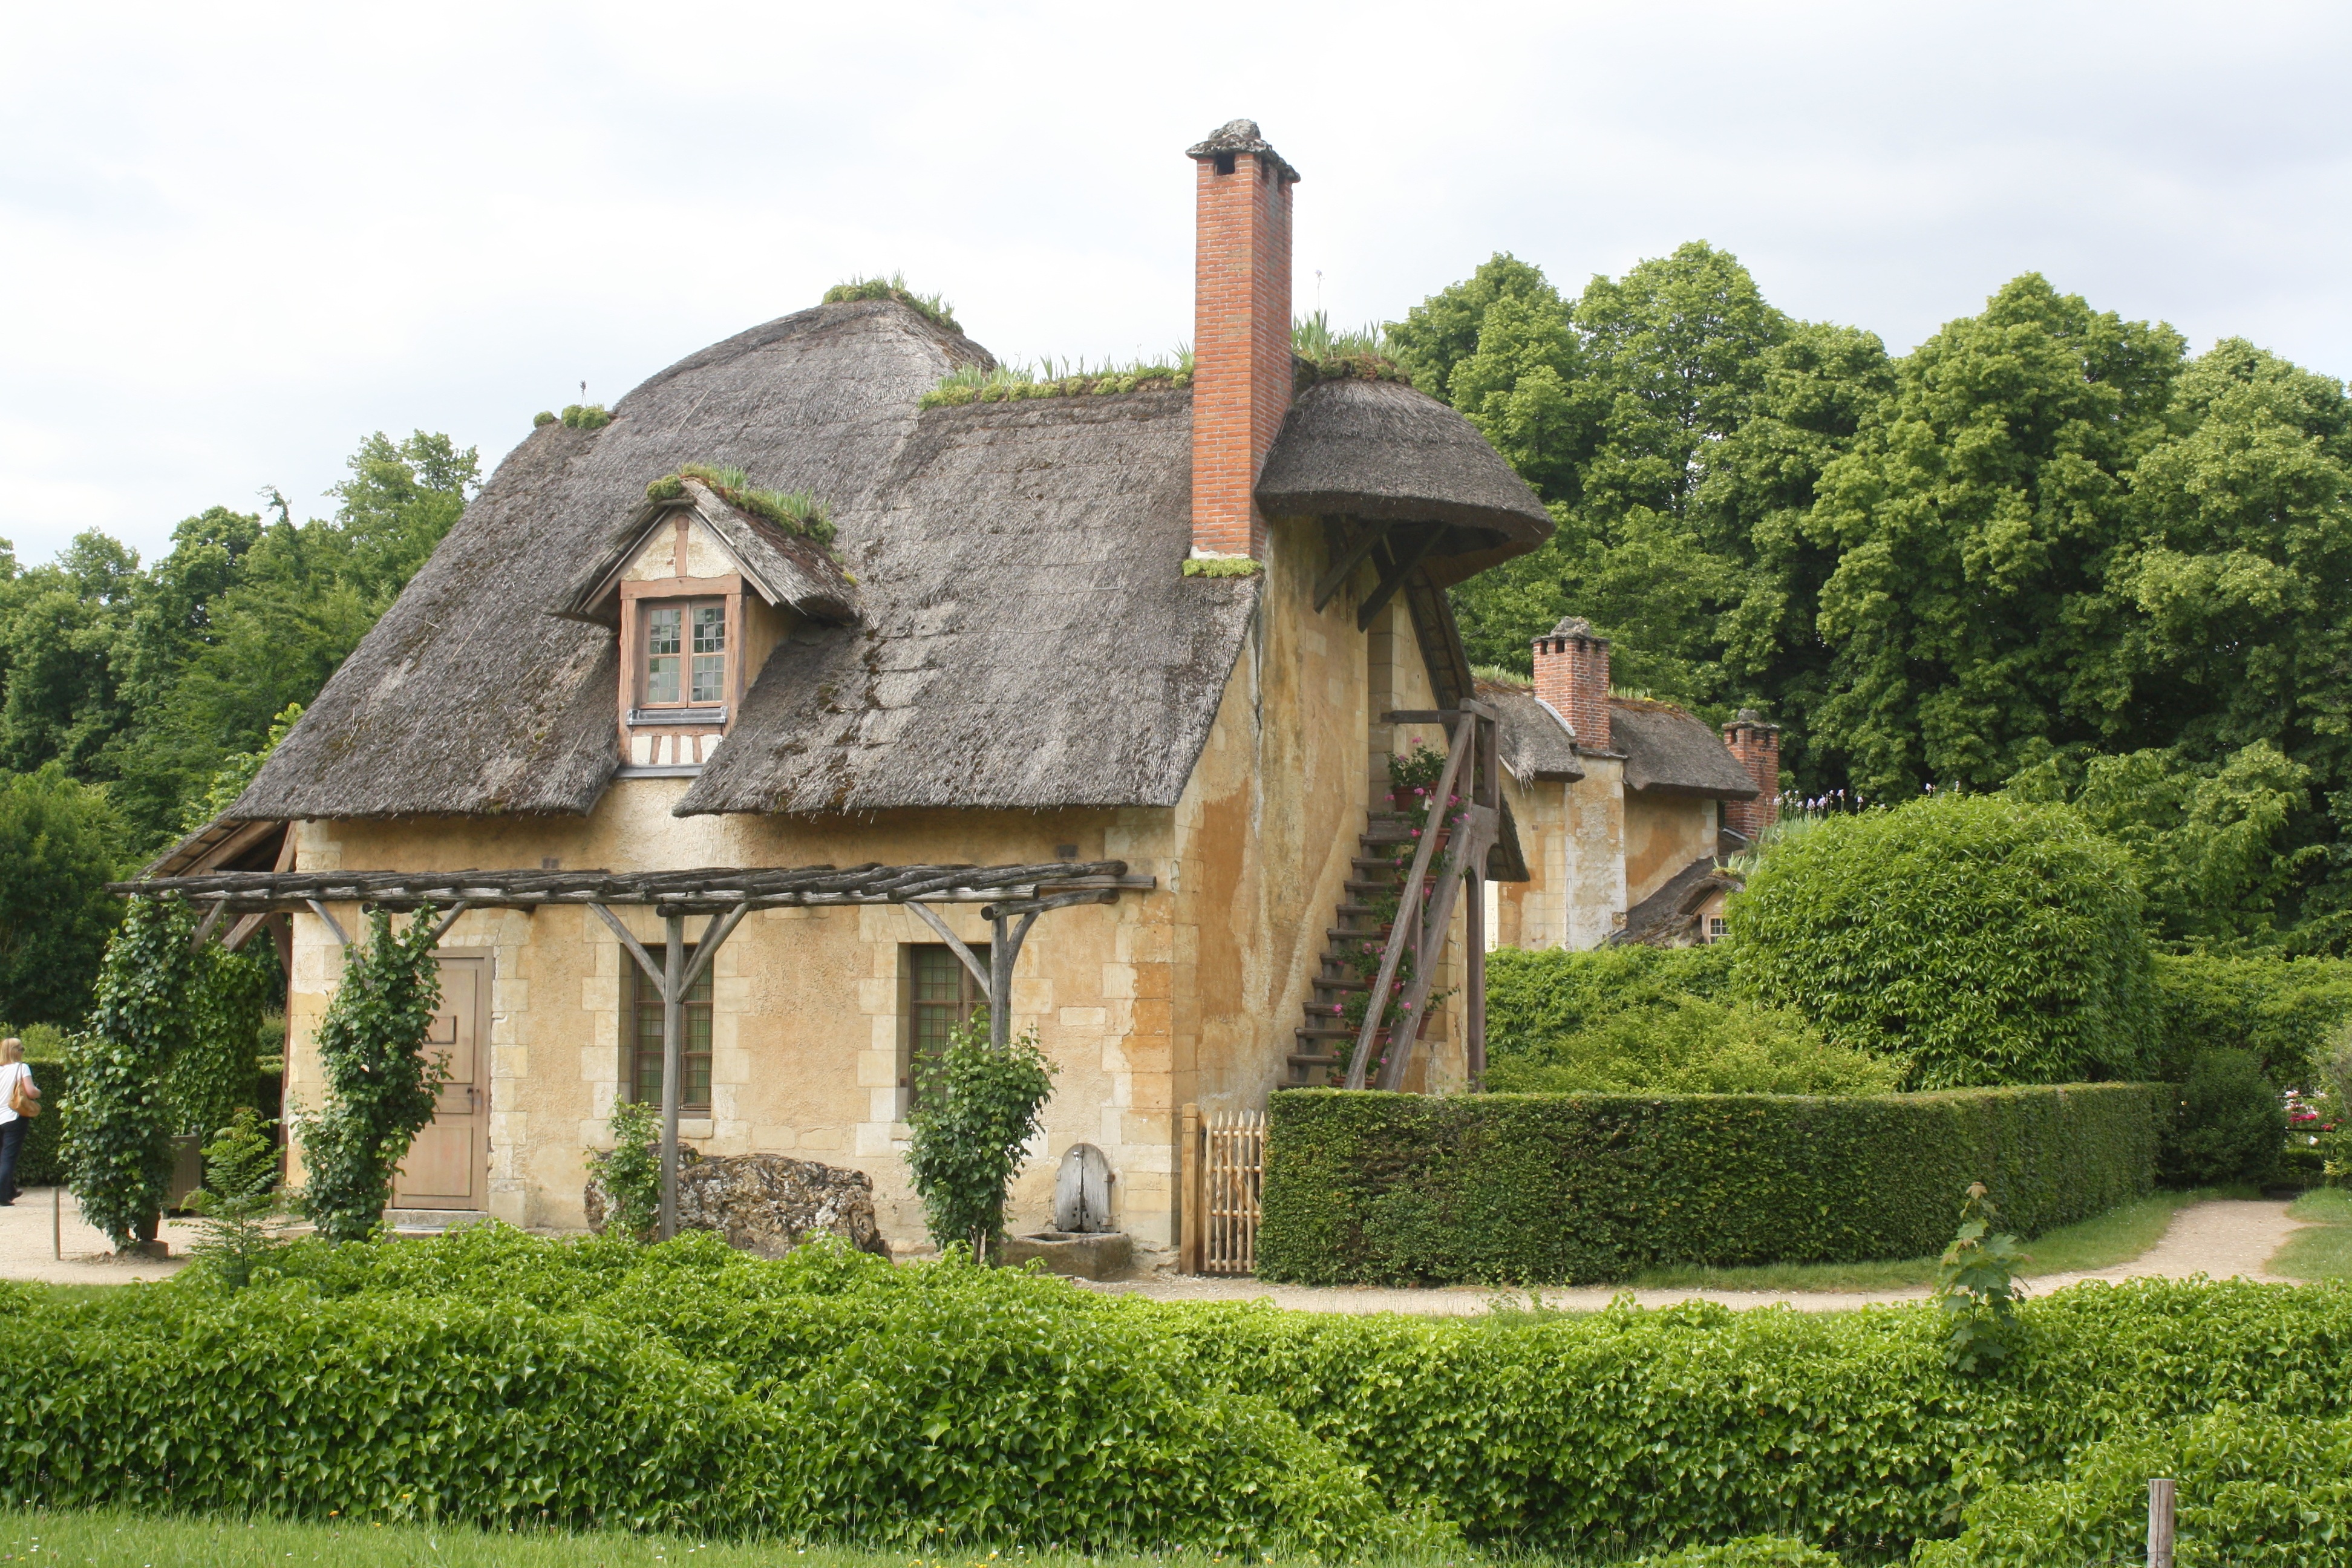
lawn, mansion, house, building, paris, home, france, cottage, property, chapel, garden, place of worship, farmhouse, monastery, estate, versailles, manor house, rural area